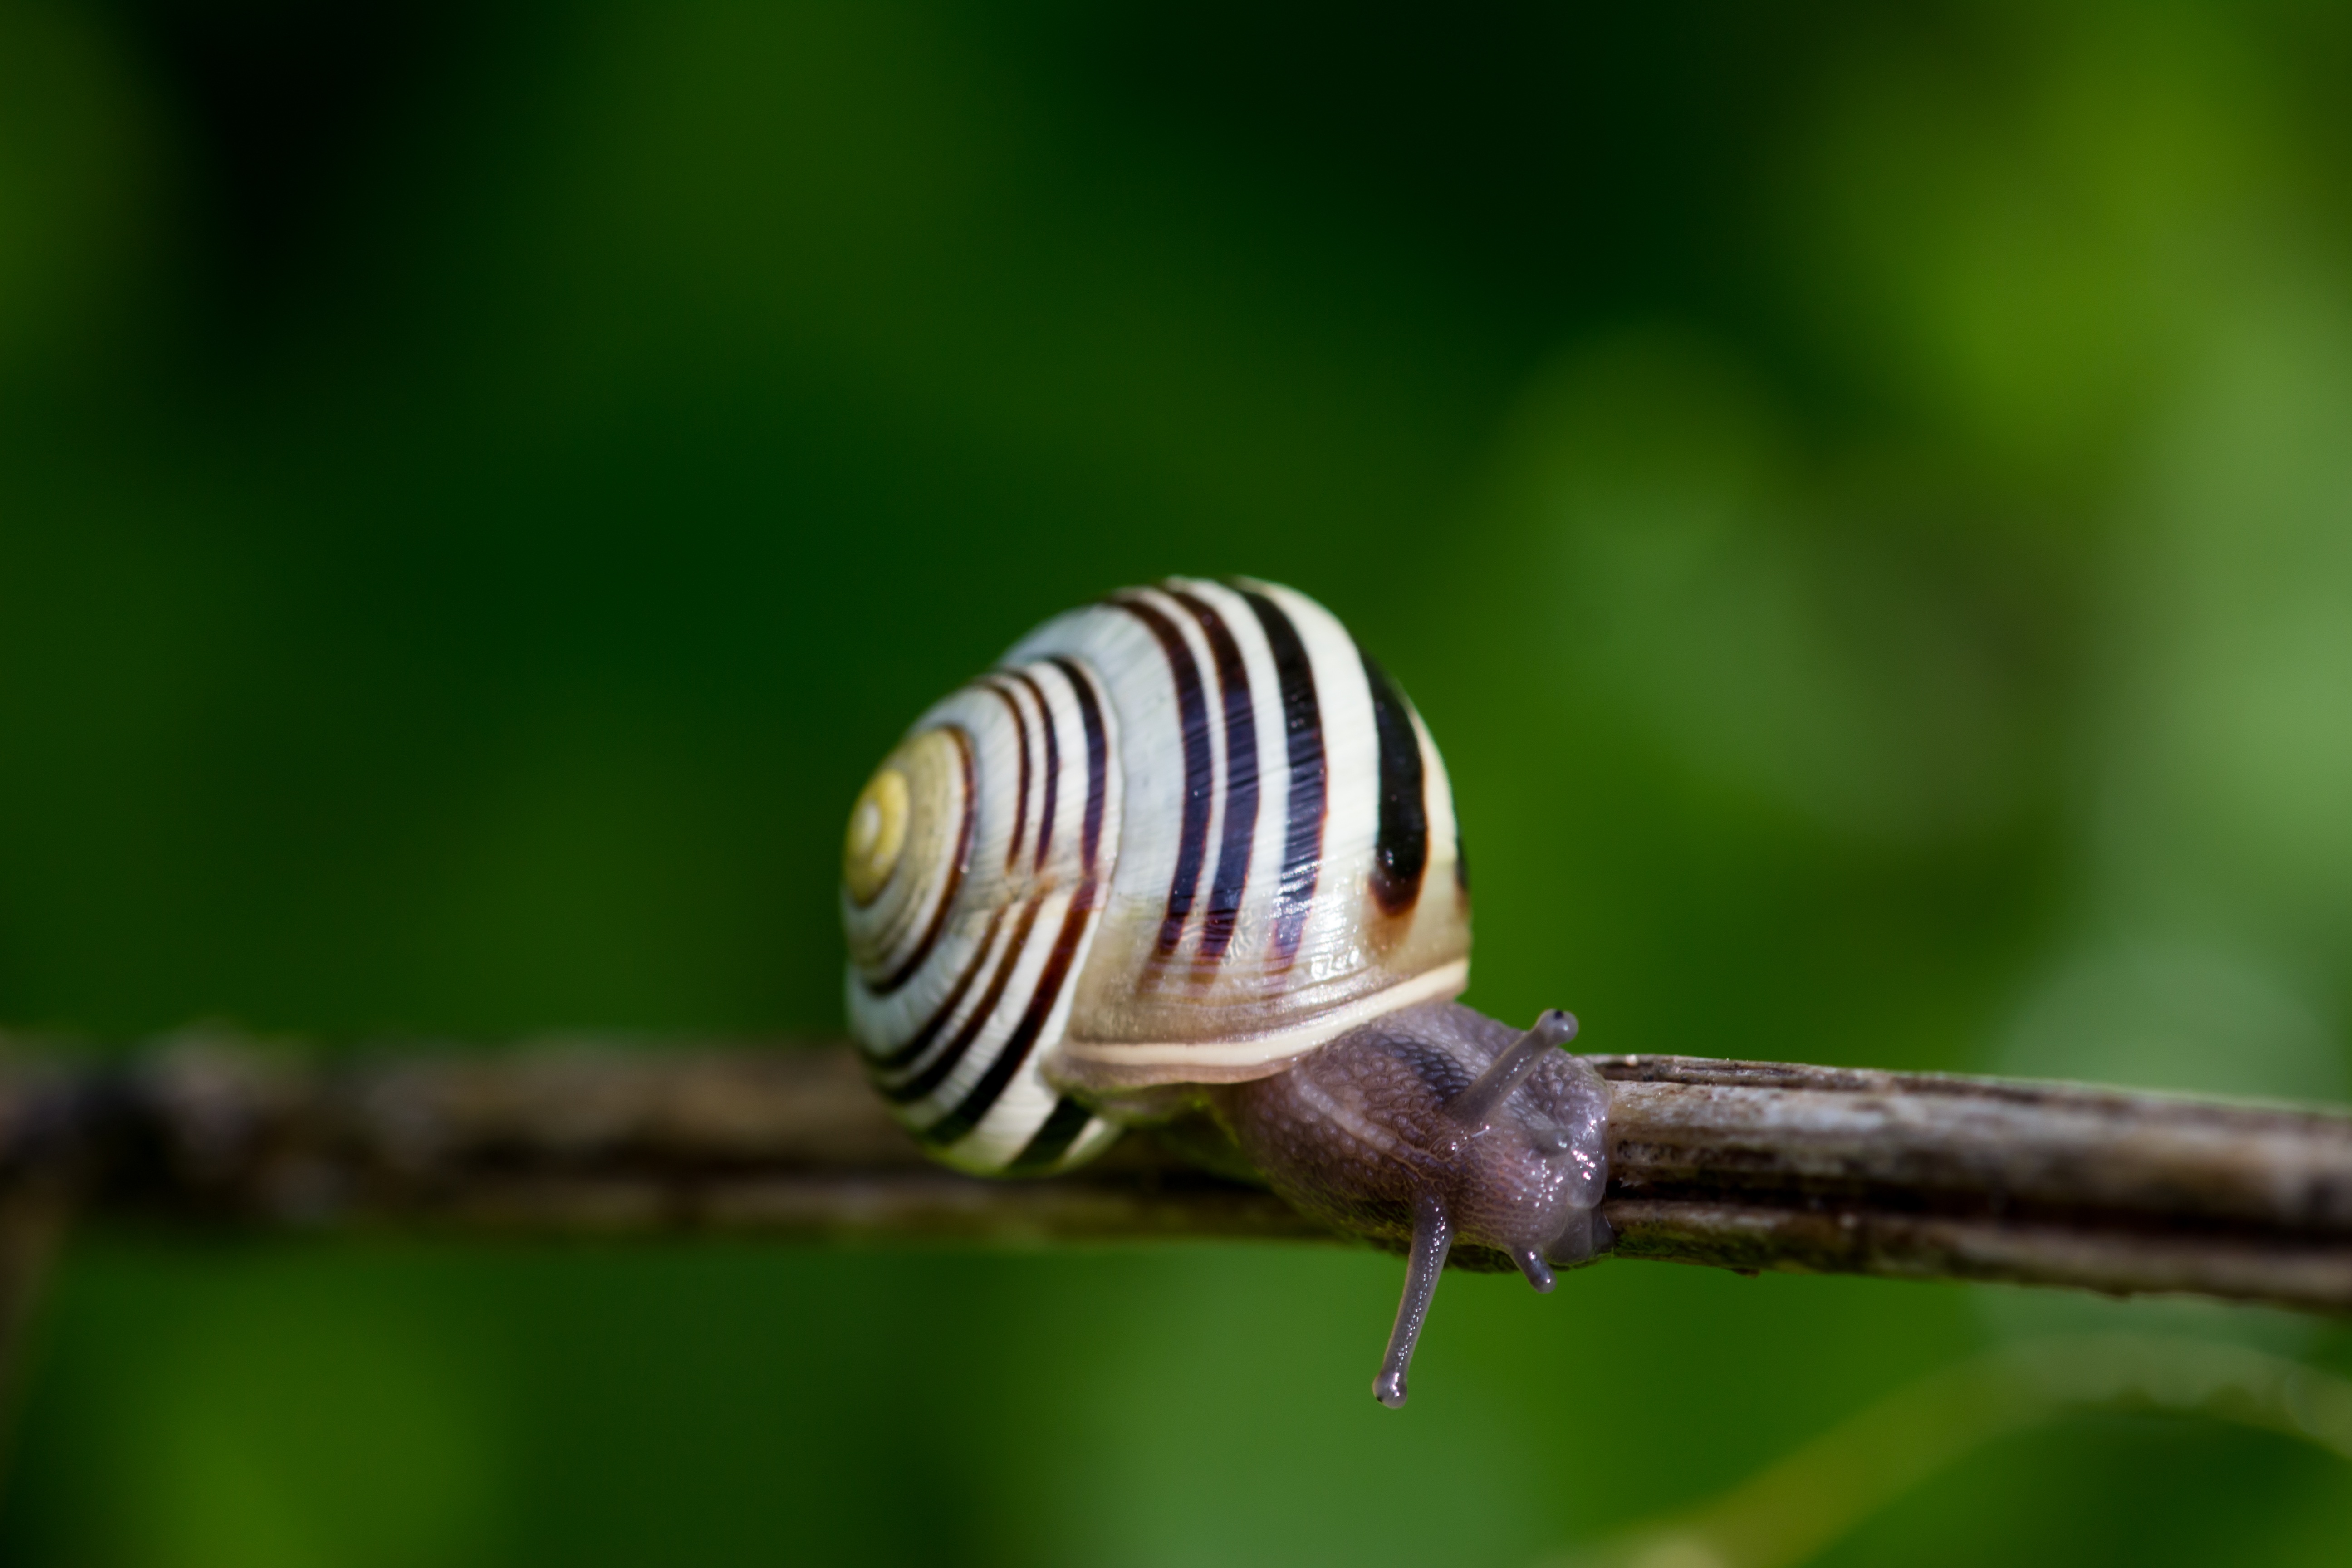
nature, photography, animal, green, insect, close, fauna, invertebrate, close up, snail, detail, depth of field, macro photography, plant stem, snails and slugs